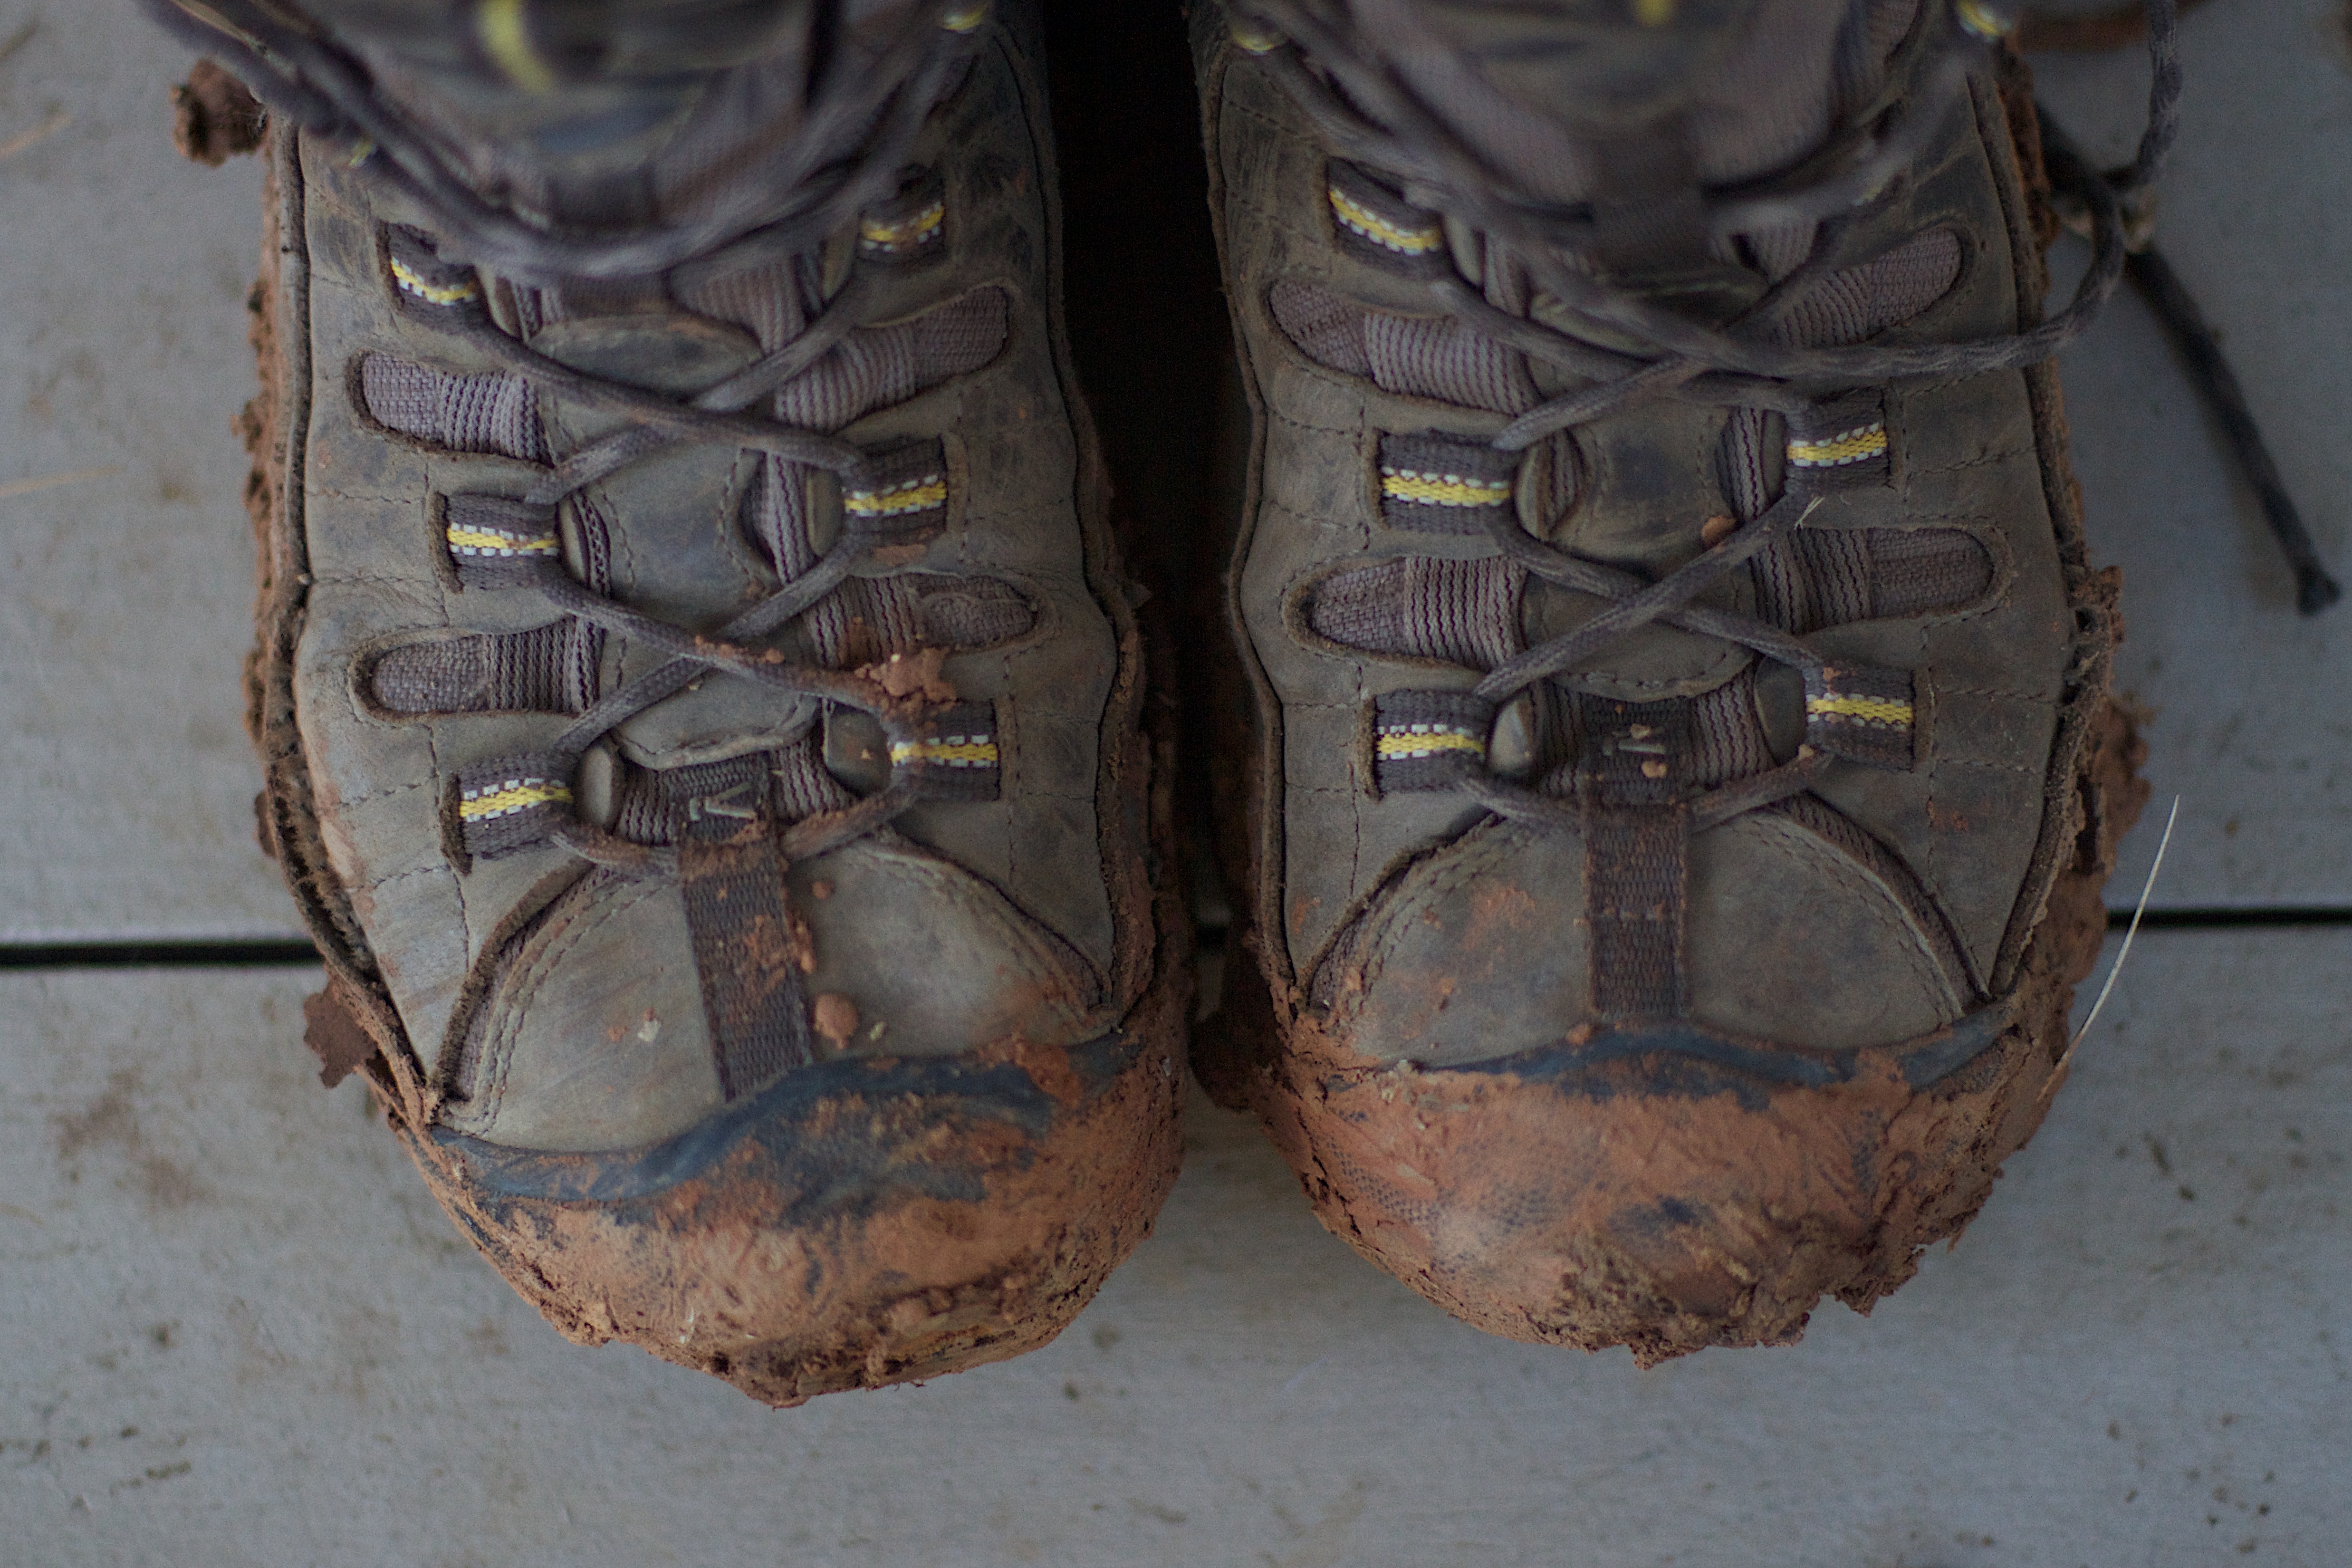
shoe, boot, cool image, footwear, outdoor shoe